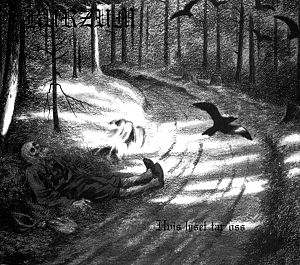
Hvis Lyset Tar Oss
"Hvis Lyset Tar Oss er det tredje studiealbum fra det norske black metal-band Burzum. Det blev udgivet i 1994 af Misanthropy Records og det eneste bandmedlem Varg Vikernes' eget pladeselskab Cymophane Productions. Som de fleste andre Burzum-udgivelser var materialet på albummet indspillet flere år før udgivelsen – nærmere bestemt i september 1992. I 2005 var albummet et af en række ""klassiske black metal-album"" der blev genudgivet af Back on Black som gatefold-lp.